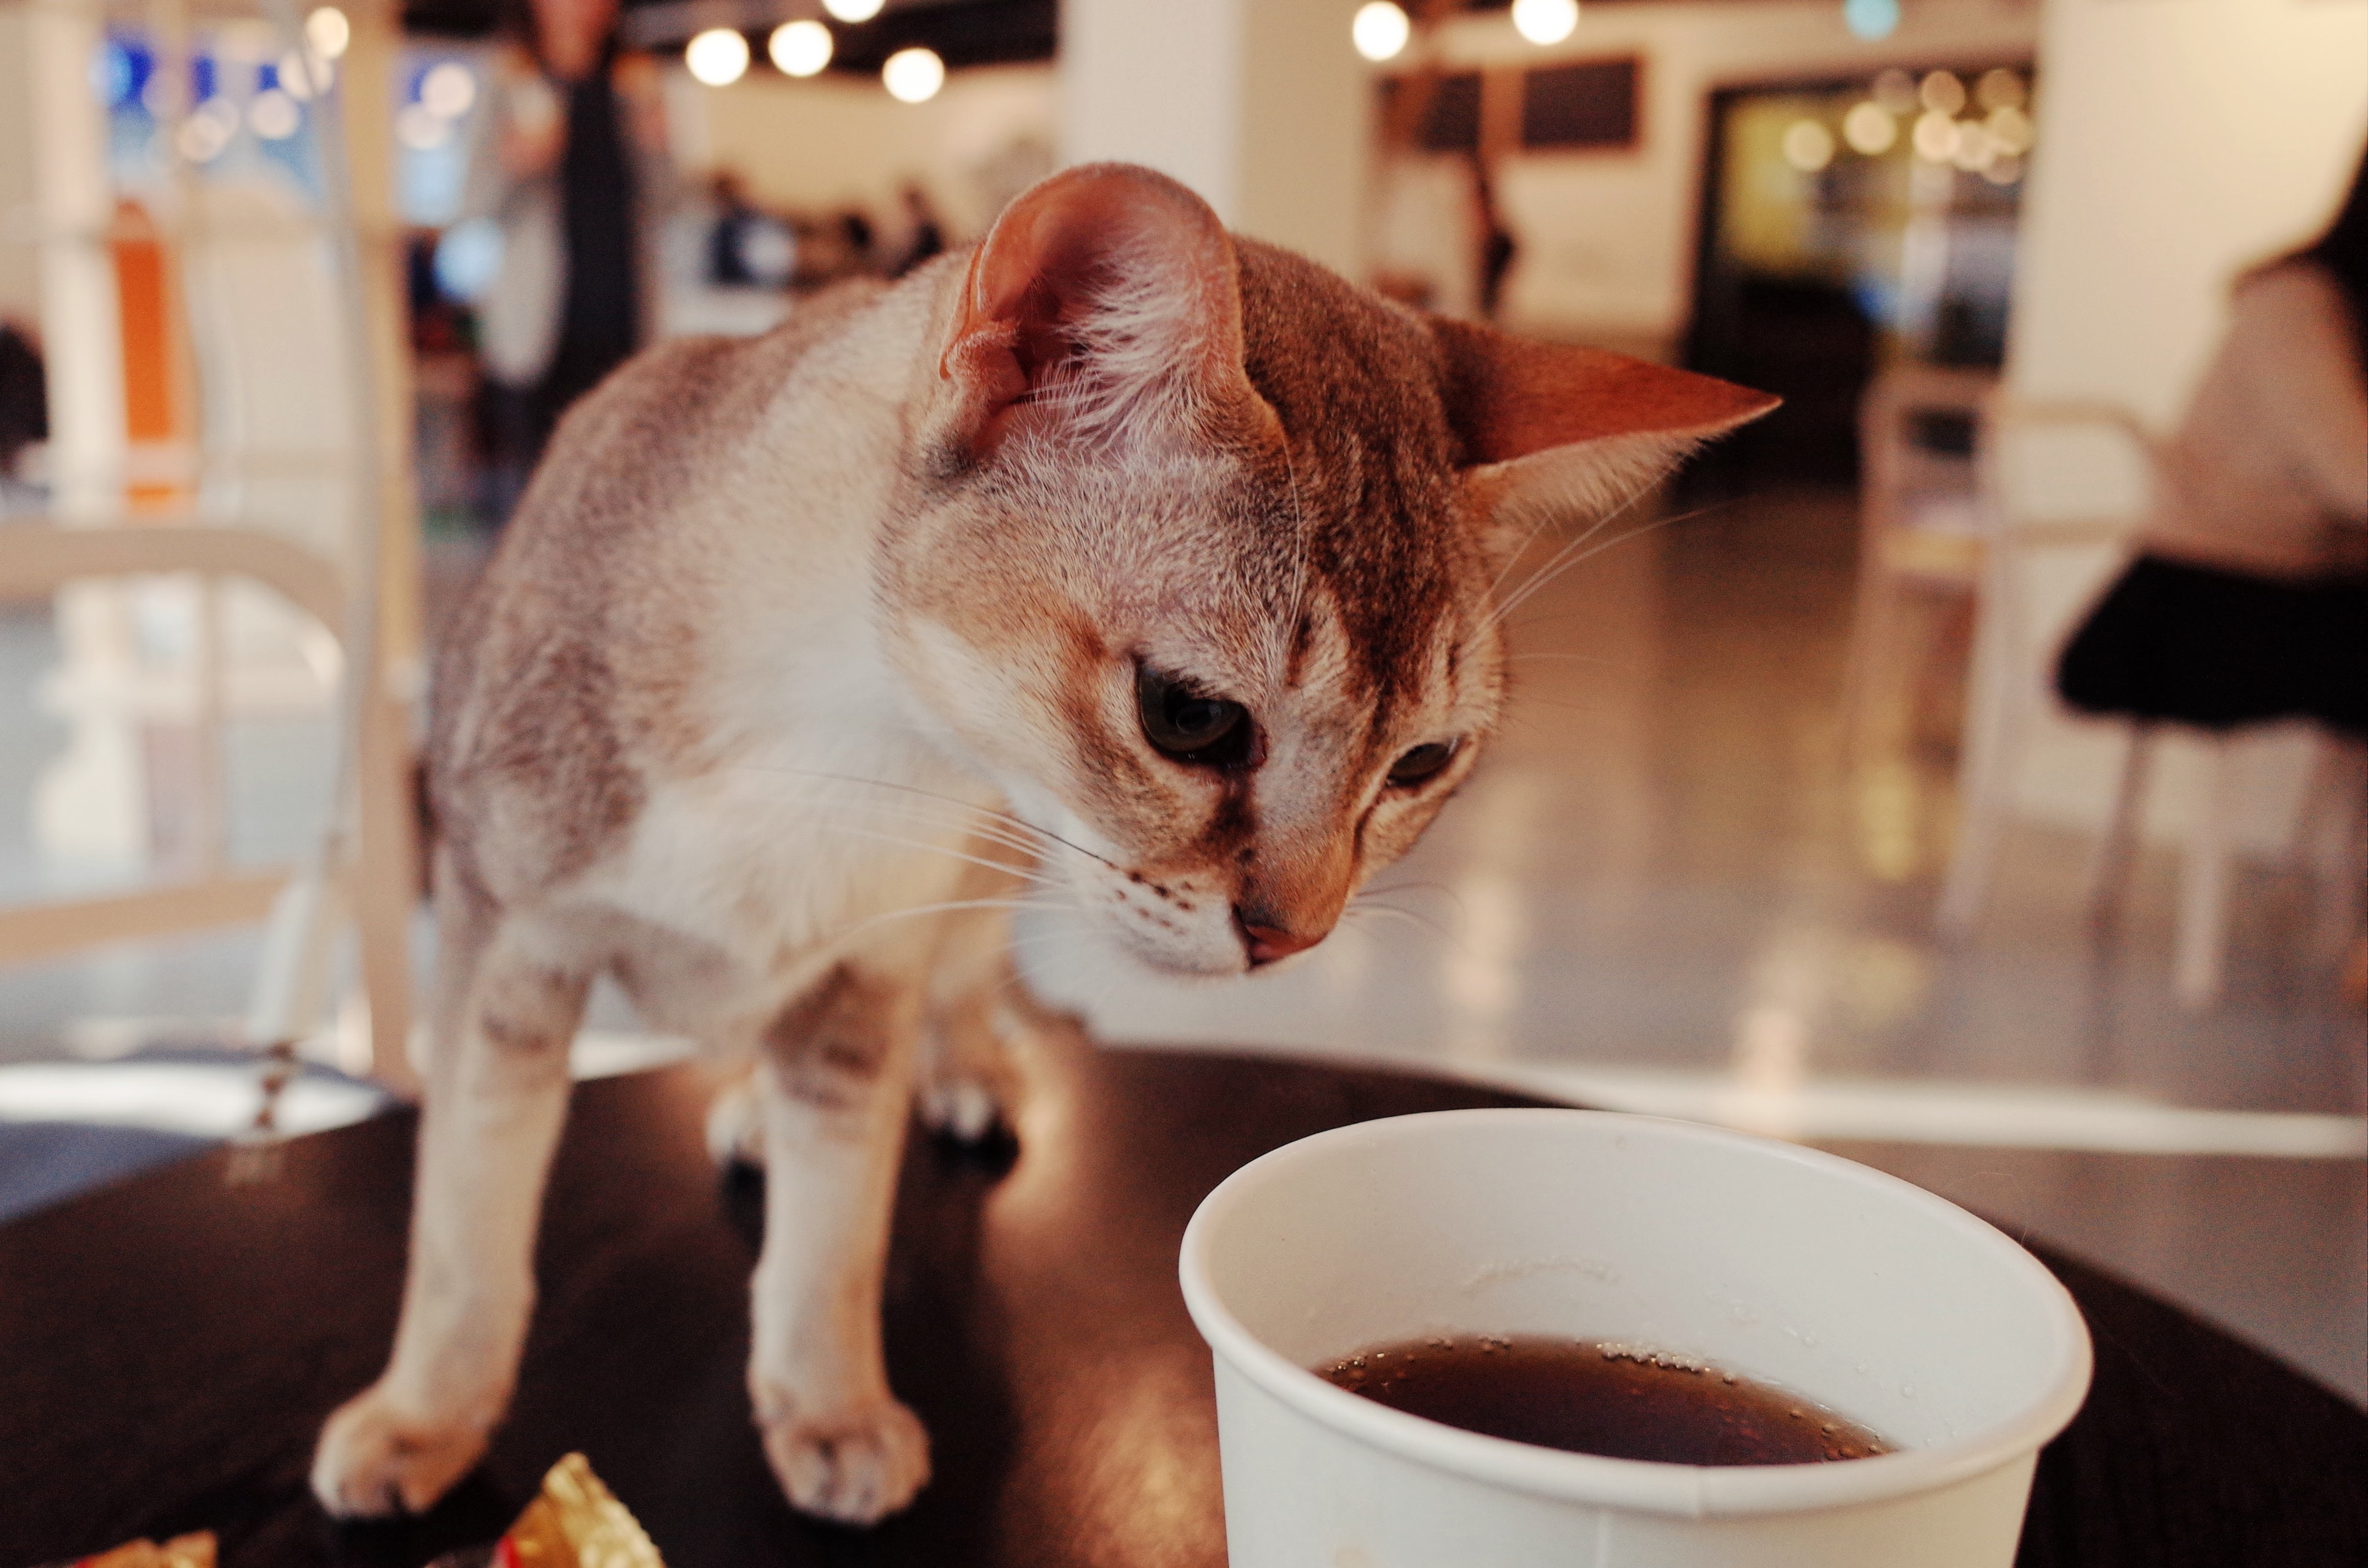
animal, cute, pet, kitten, cat, mammal, pets, cats, whiskers, kitty, skin, cute animals, cat cafe, small to medium sized cats, cat like mammal